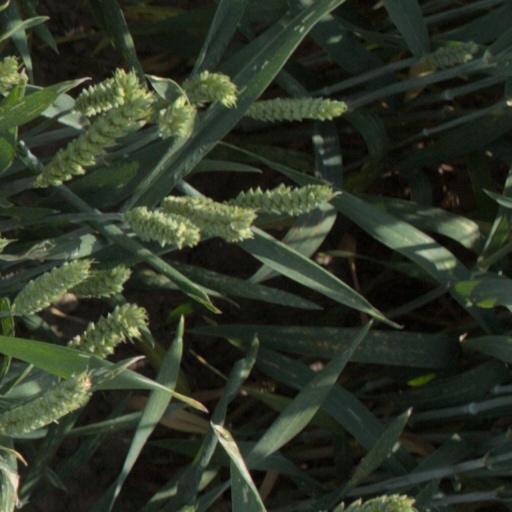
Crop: wheat